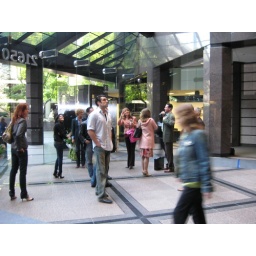
Hollywood Time: &amp;quot;Curb Your Enthusiasm&amp;quot; films at my office building - Extras hanging around